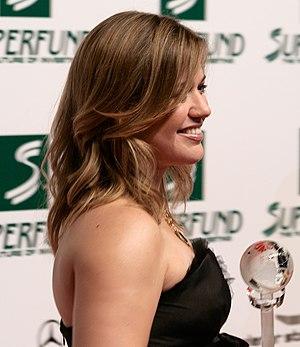
Kelly Brianne Clarkson, née le 24 avril 1982 à Fort Worth, est une chanteuse américaine. Elle fait ses débuts chez RCA Records après avoir remporté la première saison de l’émission American Idol aux États-Unis. En 2017, elle compte un total de six albums studio dont le dernier, Piece by Piece, est sorti le 3 mars 2015. Le premier, lancé en 2003, s'intitule Thankful, le second, Breakaway est commercialisé en 2004, le troisième My December se retrouve dans les bacs en 2007, et son quatrième opus, All I Ever Wanted est lancé en 2009. Le cinquième album de la chanteuse, nommé Stronger est quant à lui commercialisé le 24 octobre 2011. Ses six albums rencontrent un franc succès aux États-Unis où ils se classent tous dans le Top 5 au Billboard 200.
Au cours de sa carrière, Kelly Clarkson a obtenu plus de 90 nominations et remporté environ 70 prix depuis sa victoire à American Idol en 2002. Parmi ses récompenses, on compte notamment 2 Grammy Awards, 12 Billboard Music Awards, 4 American Music Awards et 3 MTV Video Music Awards.